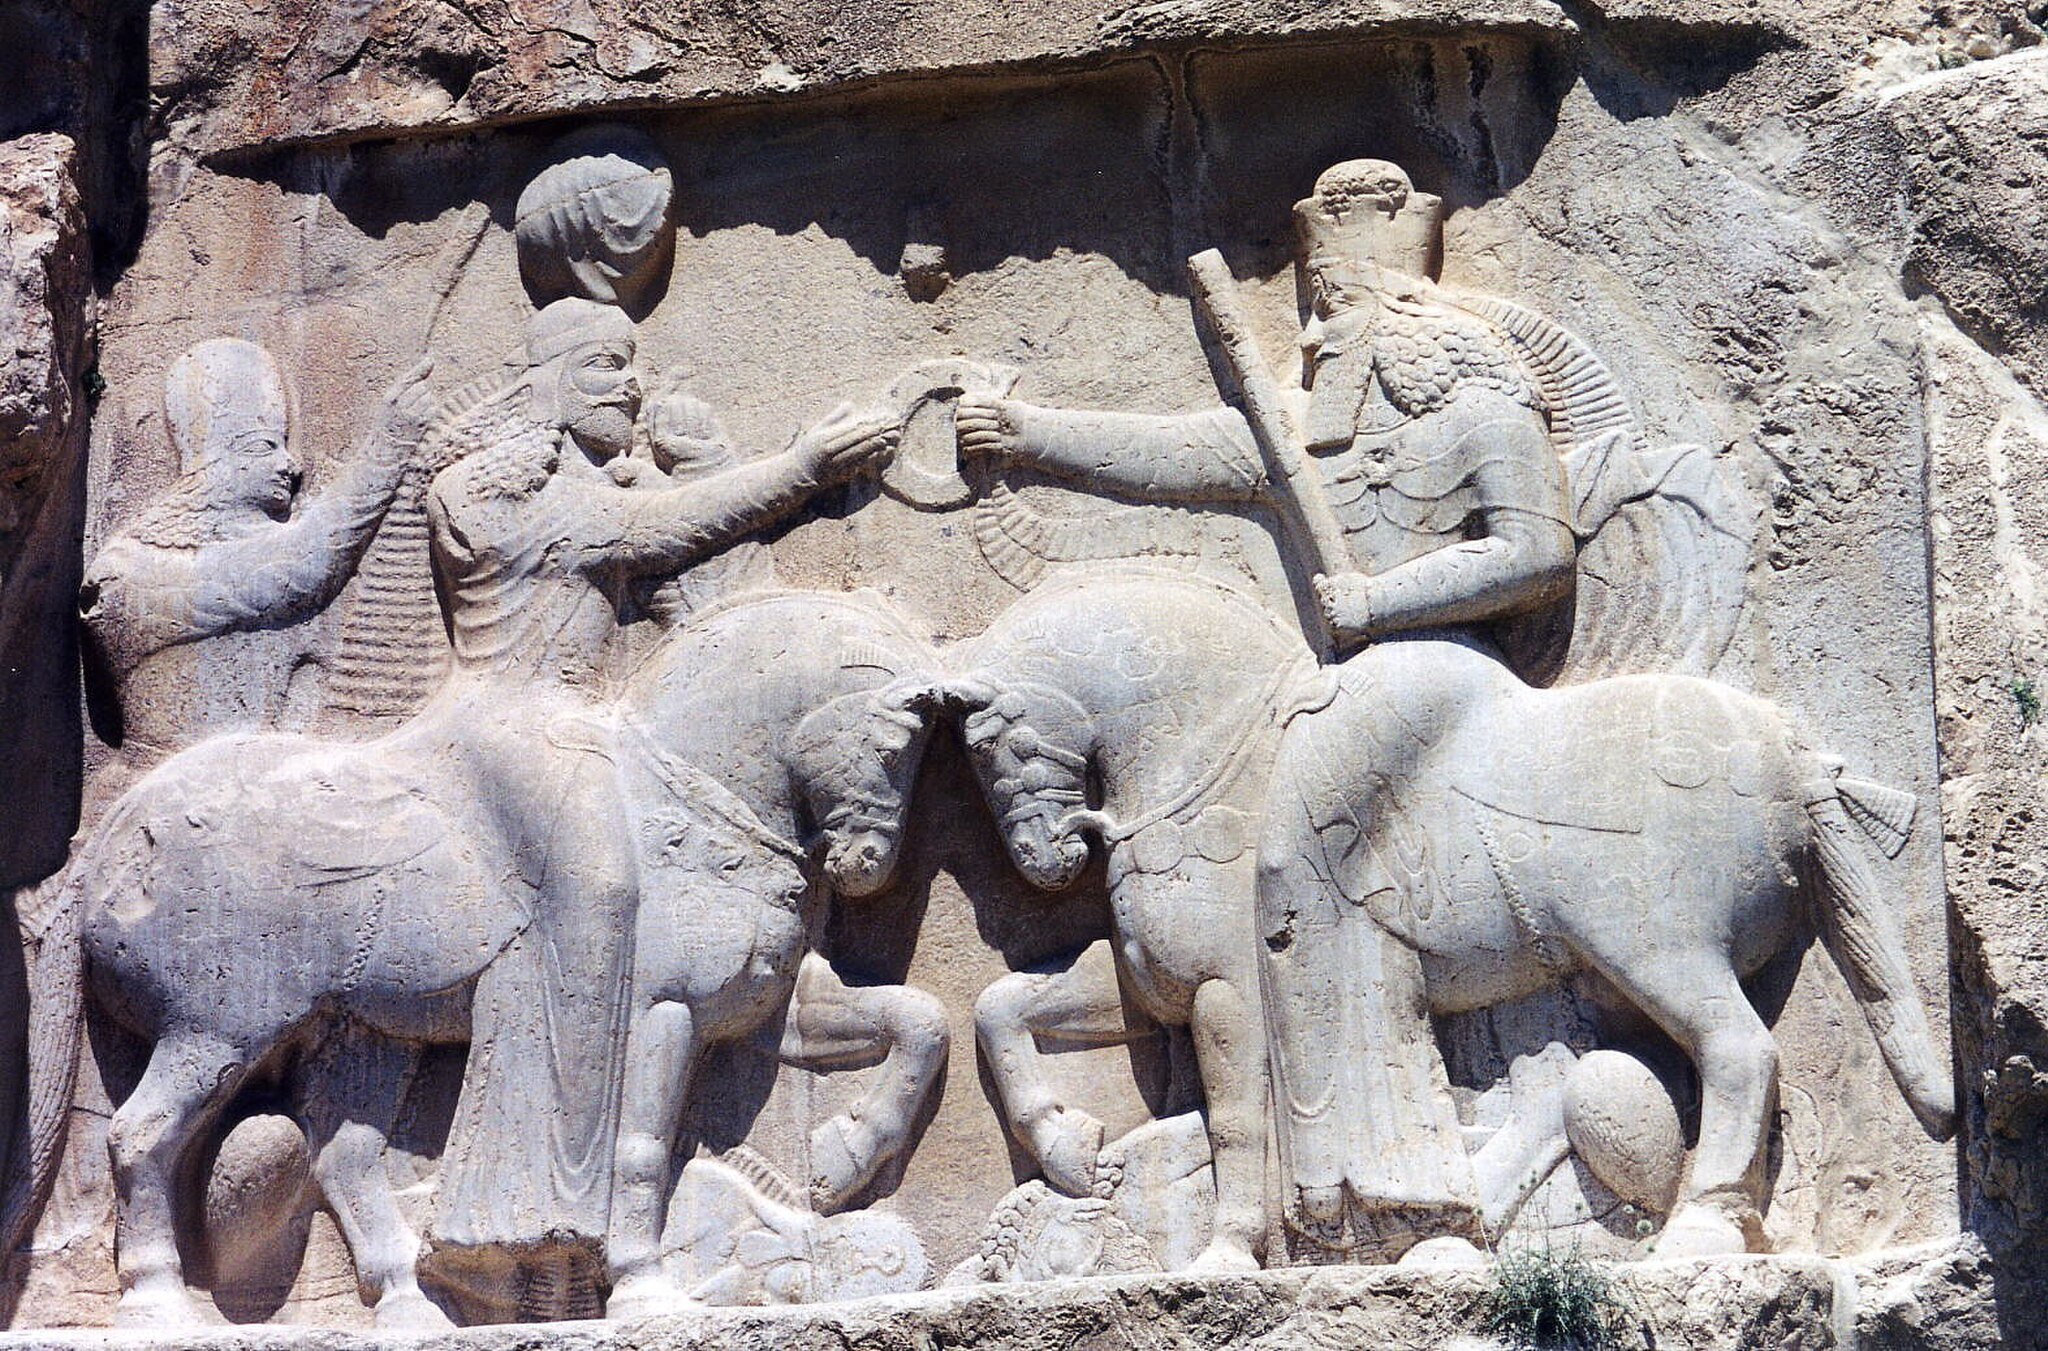
Title: Naqsh i Rustam. Investiture d'Ardashir 1
Description: A relief at Naqsh-e Rustam with Ardeshir I and unidentified cavalier. This Persian rock relief depicts Ardashir I Coronation scene; the first king of the Sassanid Empire of Iran. Ardashir receives the ribboned diadem (cydaris), the symbol of kingship, from the spirit of Darius the Great of the Achaemenid dynasty.[92] Under the horse of the King Ardashir lies the last of the Parthian Kings, Artabanus. Under the horse of King Spell God 11 ABC D Jassy can we see God spell GodDarius lies Gaumata the usurper, a Magian,. The relief of Ardashir is, therefore, the legitimization of the new Sassanian dynasty by the pre-Alexander Achaemenid dynasty. The inscription in Persian, Parthian, and Greek, reads: This is the image of the Hormizd-worshipping Majesty Ardashir, whose origin is of the gods
Date: 2010-07-31 21:55
Categories: GFDL, Ancient Iranian religion, Relief of investiture of Ardashir at Naqsh-e Rustam, License migration redundant, Self-published work